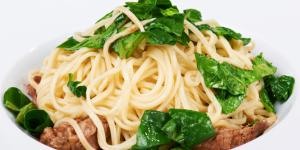
tallarines de acelgas con panceta